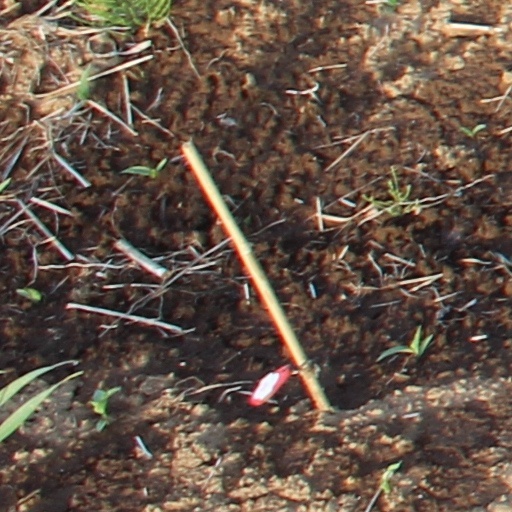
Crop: wheat